Frank Wren

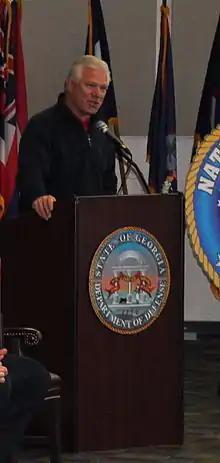
Wren in 2013

Franklin E. Wren (born March 17, 1958) is an American front office executive in Major League Baseball. He began his baseball career as a minor league player for the Montreal Expos and later joined the team as an executive. Wren moved to the Florida Marlins in 1991, then was hired by the Baltimore Orioles in 1998 for his first stint as a general manager. After the season, Wren was hired by the Atlanta Braves. The Braves promoted Wren to general manager in 2007, a role he kept until 2014. He joined the Boston Red Sox in September 2015.